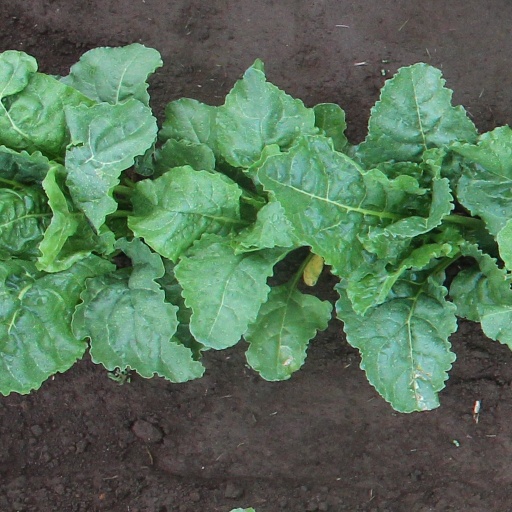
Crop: sugar beet